Sanssouci Picture Gallery

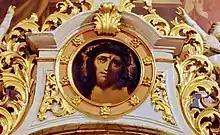
Christ by Alfred Lange from 1899 in the church of Saint Mary, Szprotawa as the only copy of Rafael Santi's lost painting from the Sanssouci gallery after the Second World War

The Picture Gallery was built in the place of a former greenhouse, which Frederick the Great had used to raise tropical fruit. Büring replaced this with a long, single-story building painted in yellow, the middle part of which is emphasized by a dome. On the garden side, marble sculptures stand between the windows reaching down to the floor. Most of the sculptures were made by Johann Gottlieb Heymüller and Johann Peter Benckert, and depict allegorical figures from arts and sciences. The heads on the keystones show portraits of artists.